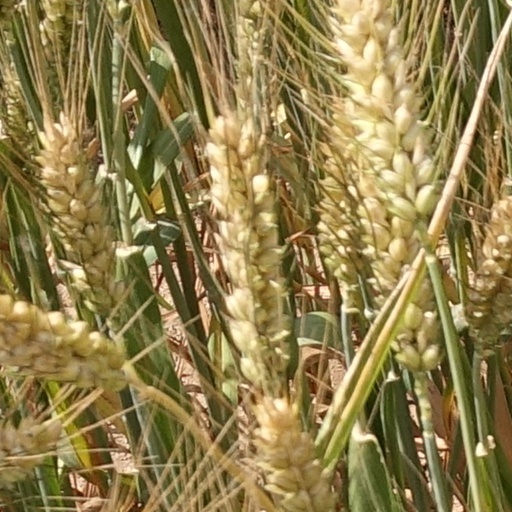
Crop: wheat